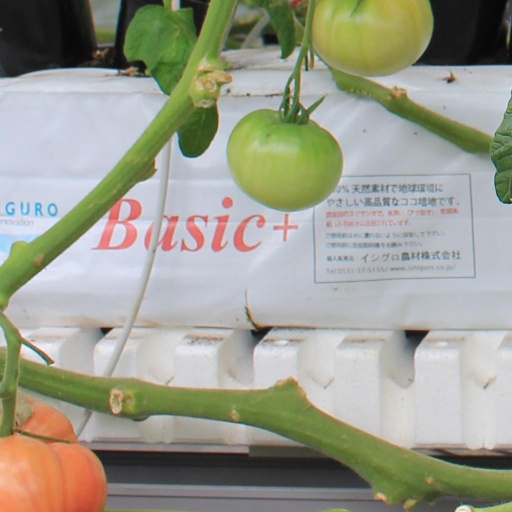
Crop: tomato